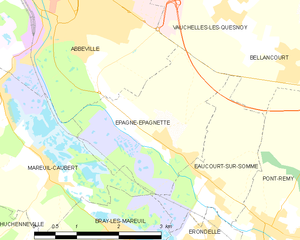
Carte des communes françaises Épagne-Épagnette